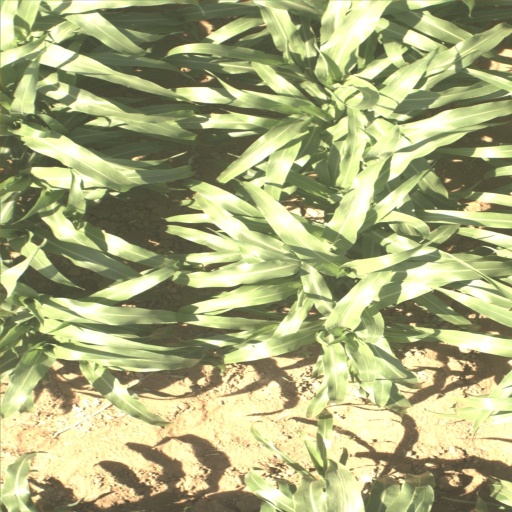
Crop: sorghum